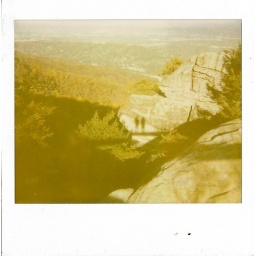
this is a photo of our shadows standing side by side on the side of a mountain. we are standing on the rope bridge of doom.